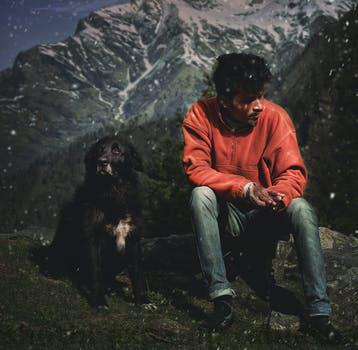
Label: Watermark